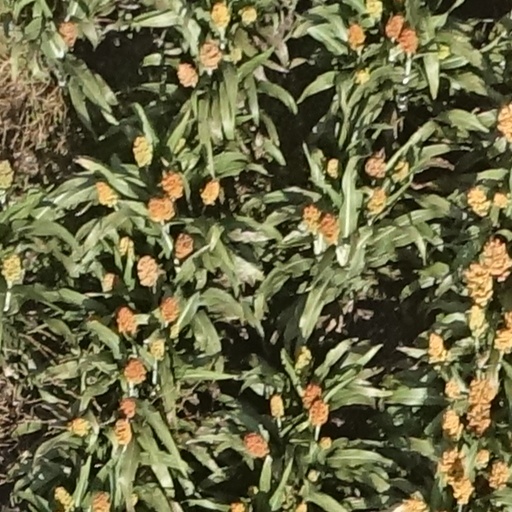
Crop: sorghum